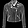
Label: Coat